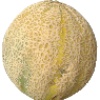
Label: Cantaloupe 2